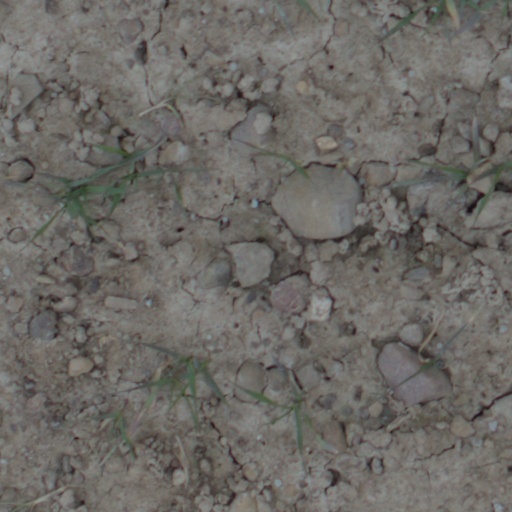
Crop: wheat